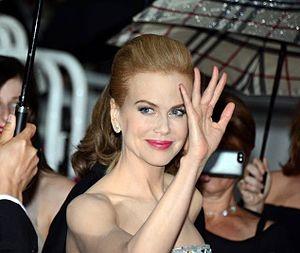
Nicole Kidman [nɪˈkoʊl ˈkɪdmən] est une actrice et productrice de cinéma australo-américaine, née le 20 juin 1967 à Honolulu.